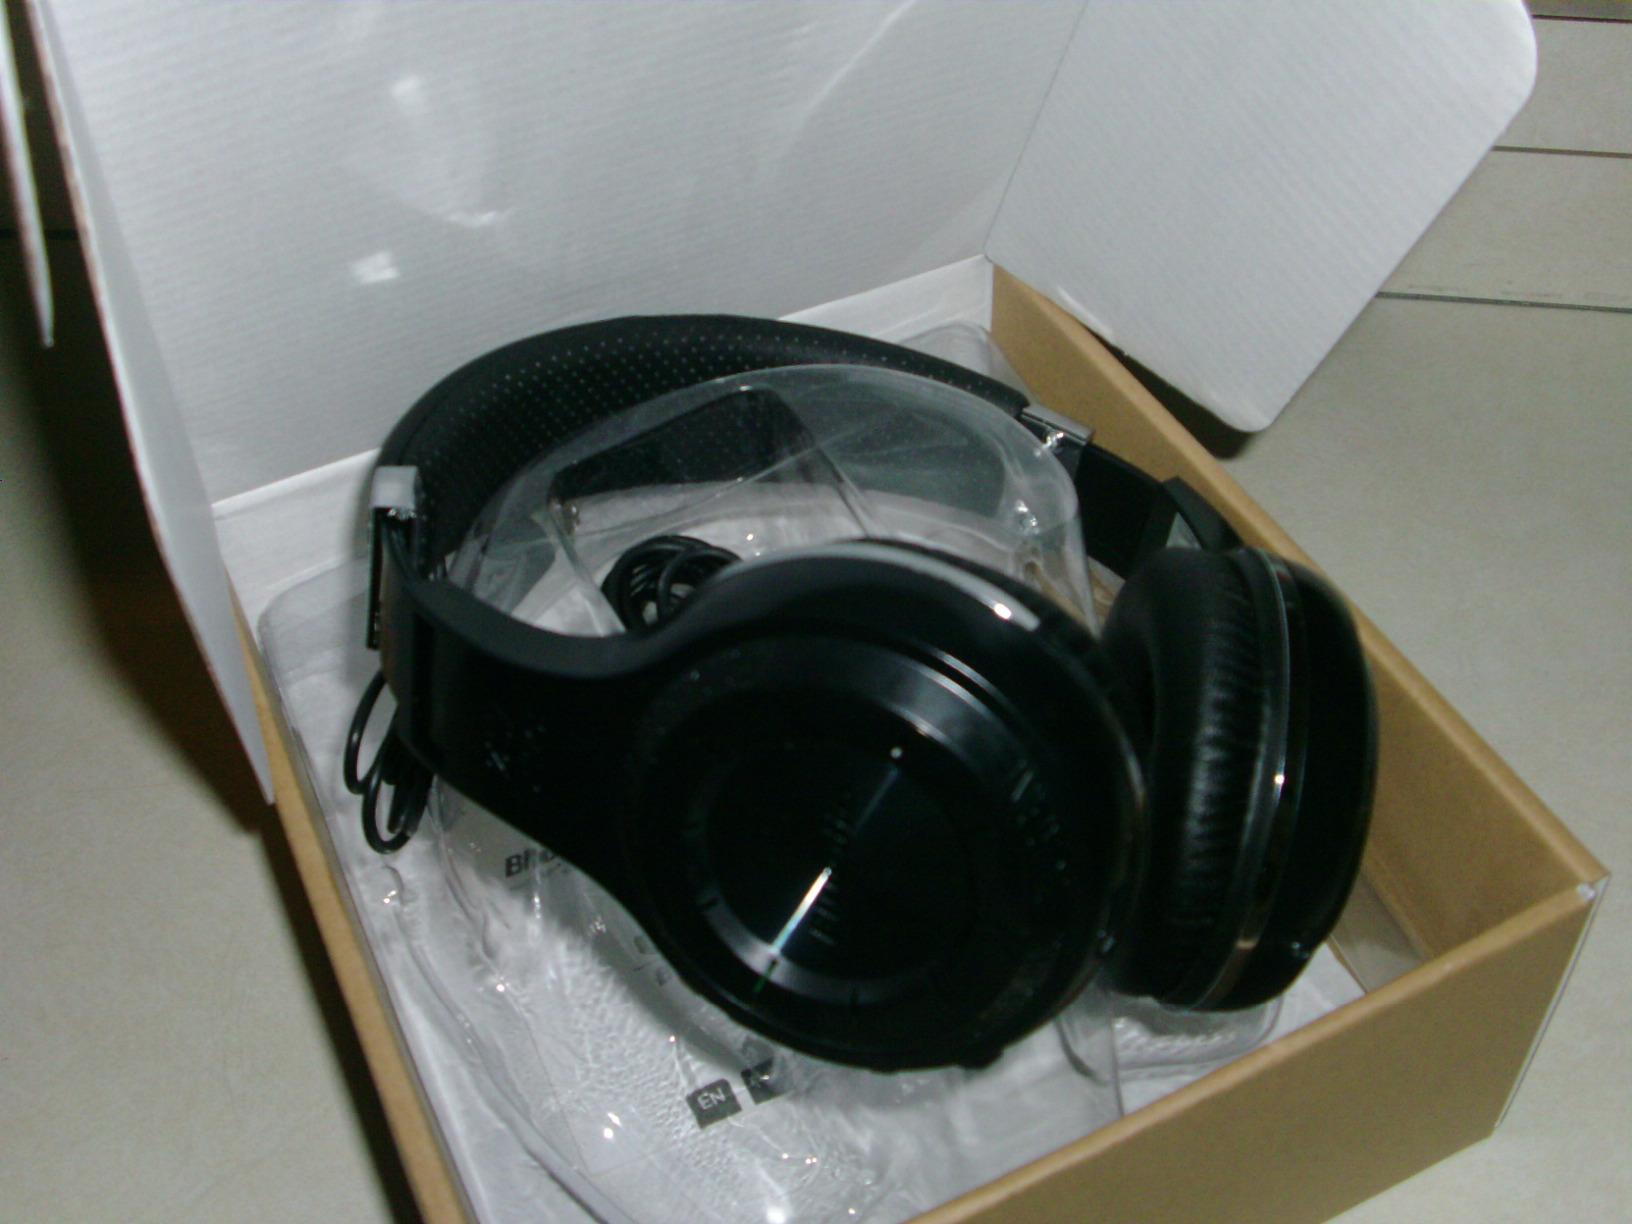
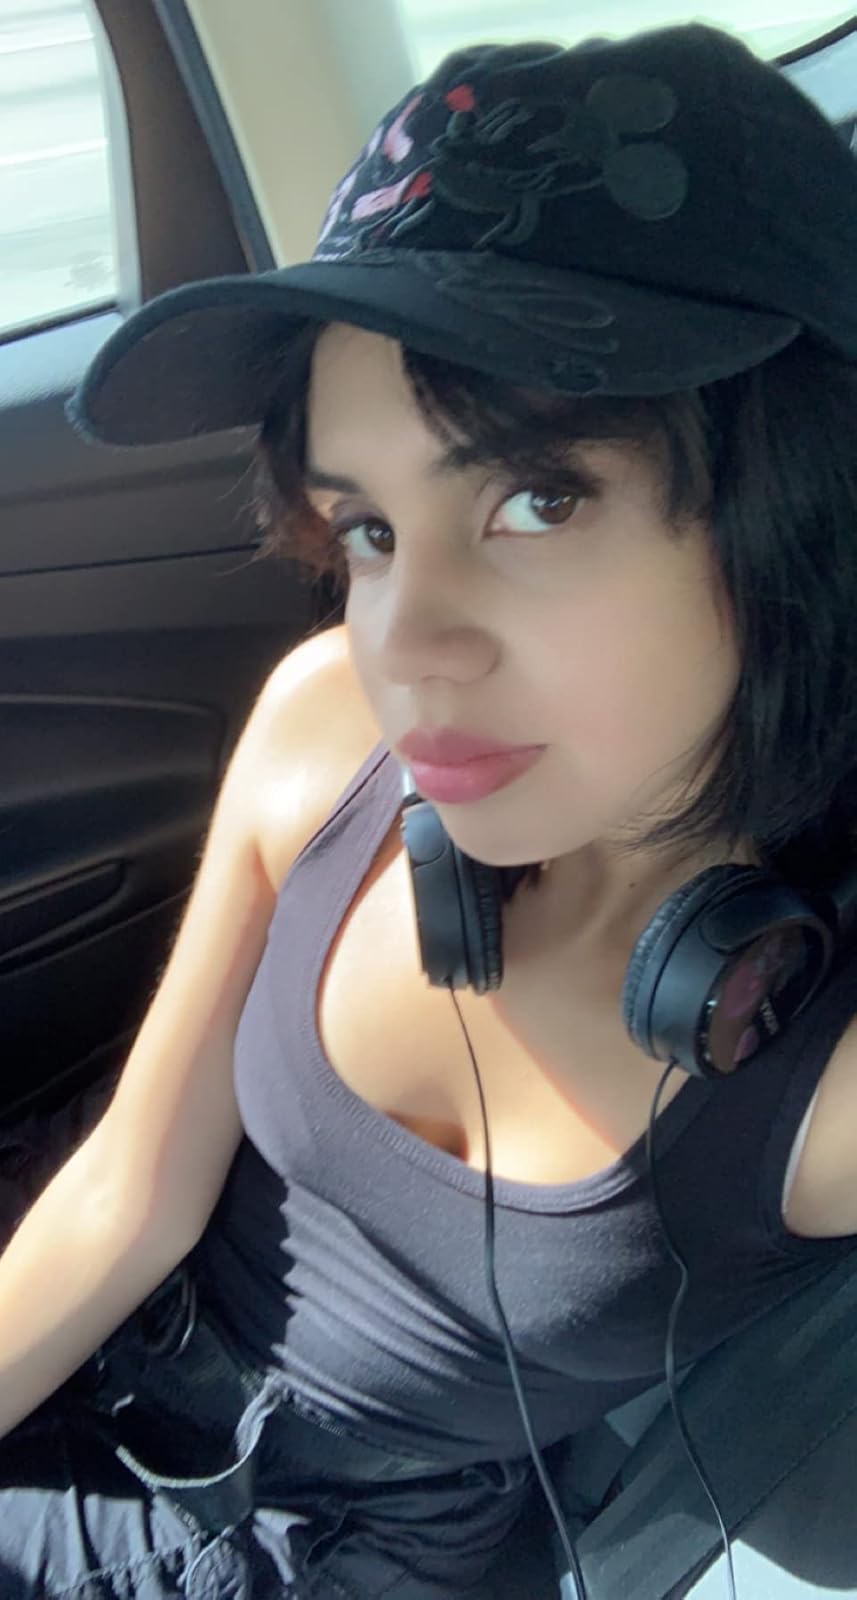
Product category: headphones
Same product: no